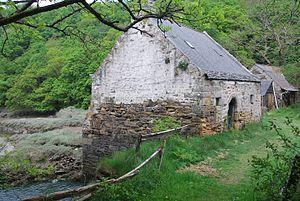
Milin Vor de Dourduff en Terre
Le Dourduff ou Dourdu est le nom d'un cours d'eau français qui coule dans le Trégor, en Bretagne. Il se jette dans la baie de Morlaix.
Cet article recense les moulins à marée de France. Aucun de ces moulins n'est encore en activité, donc aucun ne peut